Baillaud (crater)

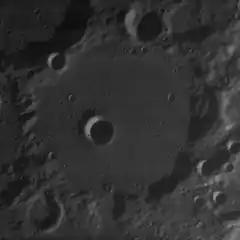
Lunar Orbiter 4 image

Baillaud is a lunar impact crater that is located near the north limb of the Moon. The rim of the crater has been eroded and worn by a long history of impacts, leaving a hilly ridge surrounding the interior. The crater Euctemon is intruding into the rim to the northeast, and the rim bulges outward to the northwest. At the south end of the crater is a gap connecting to the lava-flooded surface to the south.